Grodków

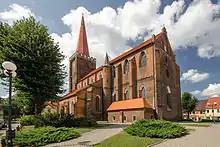
Gothic St. Michael's Church

The area was included in the emerging Polish state around 990 by its first historic ruler Mieszko I of the Piast dynasty and after the 12th-century fragmentation of the realm it was part of the Polish duchies of Silesia and Brzeg. The settlement of "villa Grodcobichi" in the Duchy of Silesia was first mentioned in a 1210 deed. Its name is of Polish origin and comes from the word "gród", which means "stronghold" in Polish. The neighbouring settlement of Nowy Grodków ("Neu Grottkau") was laid out by German settlers in the course of the "Ostsiedlung", it was granted town rights modeled on Środa Śląska in 1268 by the Silesian duke Henryk IV Probus. Defensive walls were built in 1296. Also in the 13th century the Gothic St. Michael's Church, one of the most distinctive and valuable historic landmarks of Grodków, was built. The medieval city plan was characterized by a rectangular marketplace and four streets leading to the towers of the city gates and the nearby towns of Nysa, Ziębice, Wrocław and Lewin. In 1308 it was granted staple right. Upon the 1311 partition of the Silesian duchy, Grodków fell to the Duchy of Brzeg ruled by Duke Bolesław III the Generous, who became a Bohemian vassal in 1327. In 1344 he sold the town to Bishop Przecław of Wrocław, who attached it to his Silesian Duchy of Nysa. Later their suzerain, the Bohemian king Wenceslaus, granted the Wrocław bishops the title of a "Duke of Grodków", which they retained until the secularisation of the bishopric in 1810.